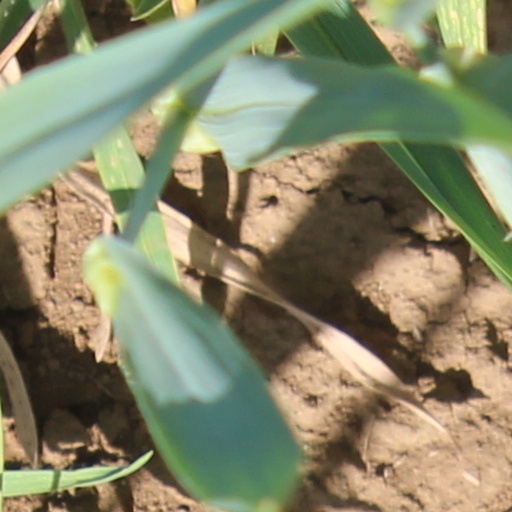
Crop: wheat